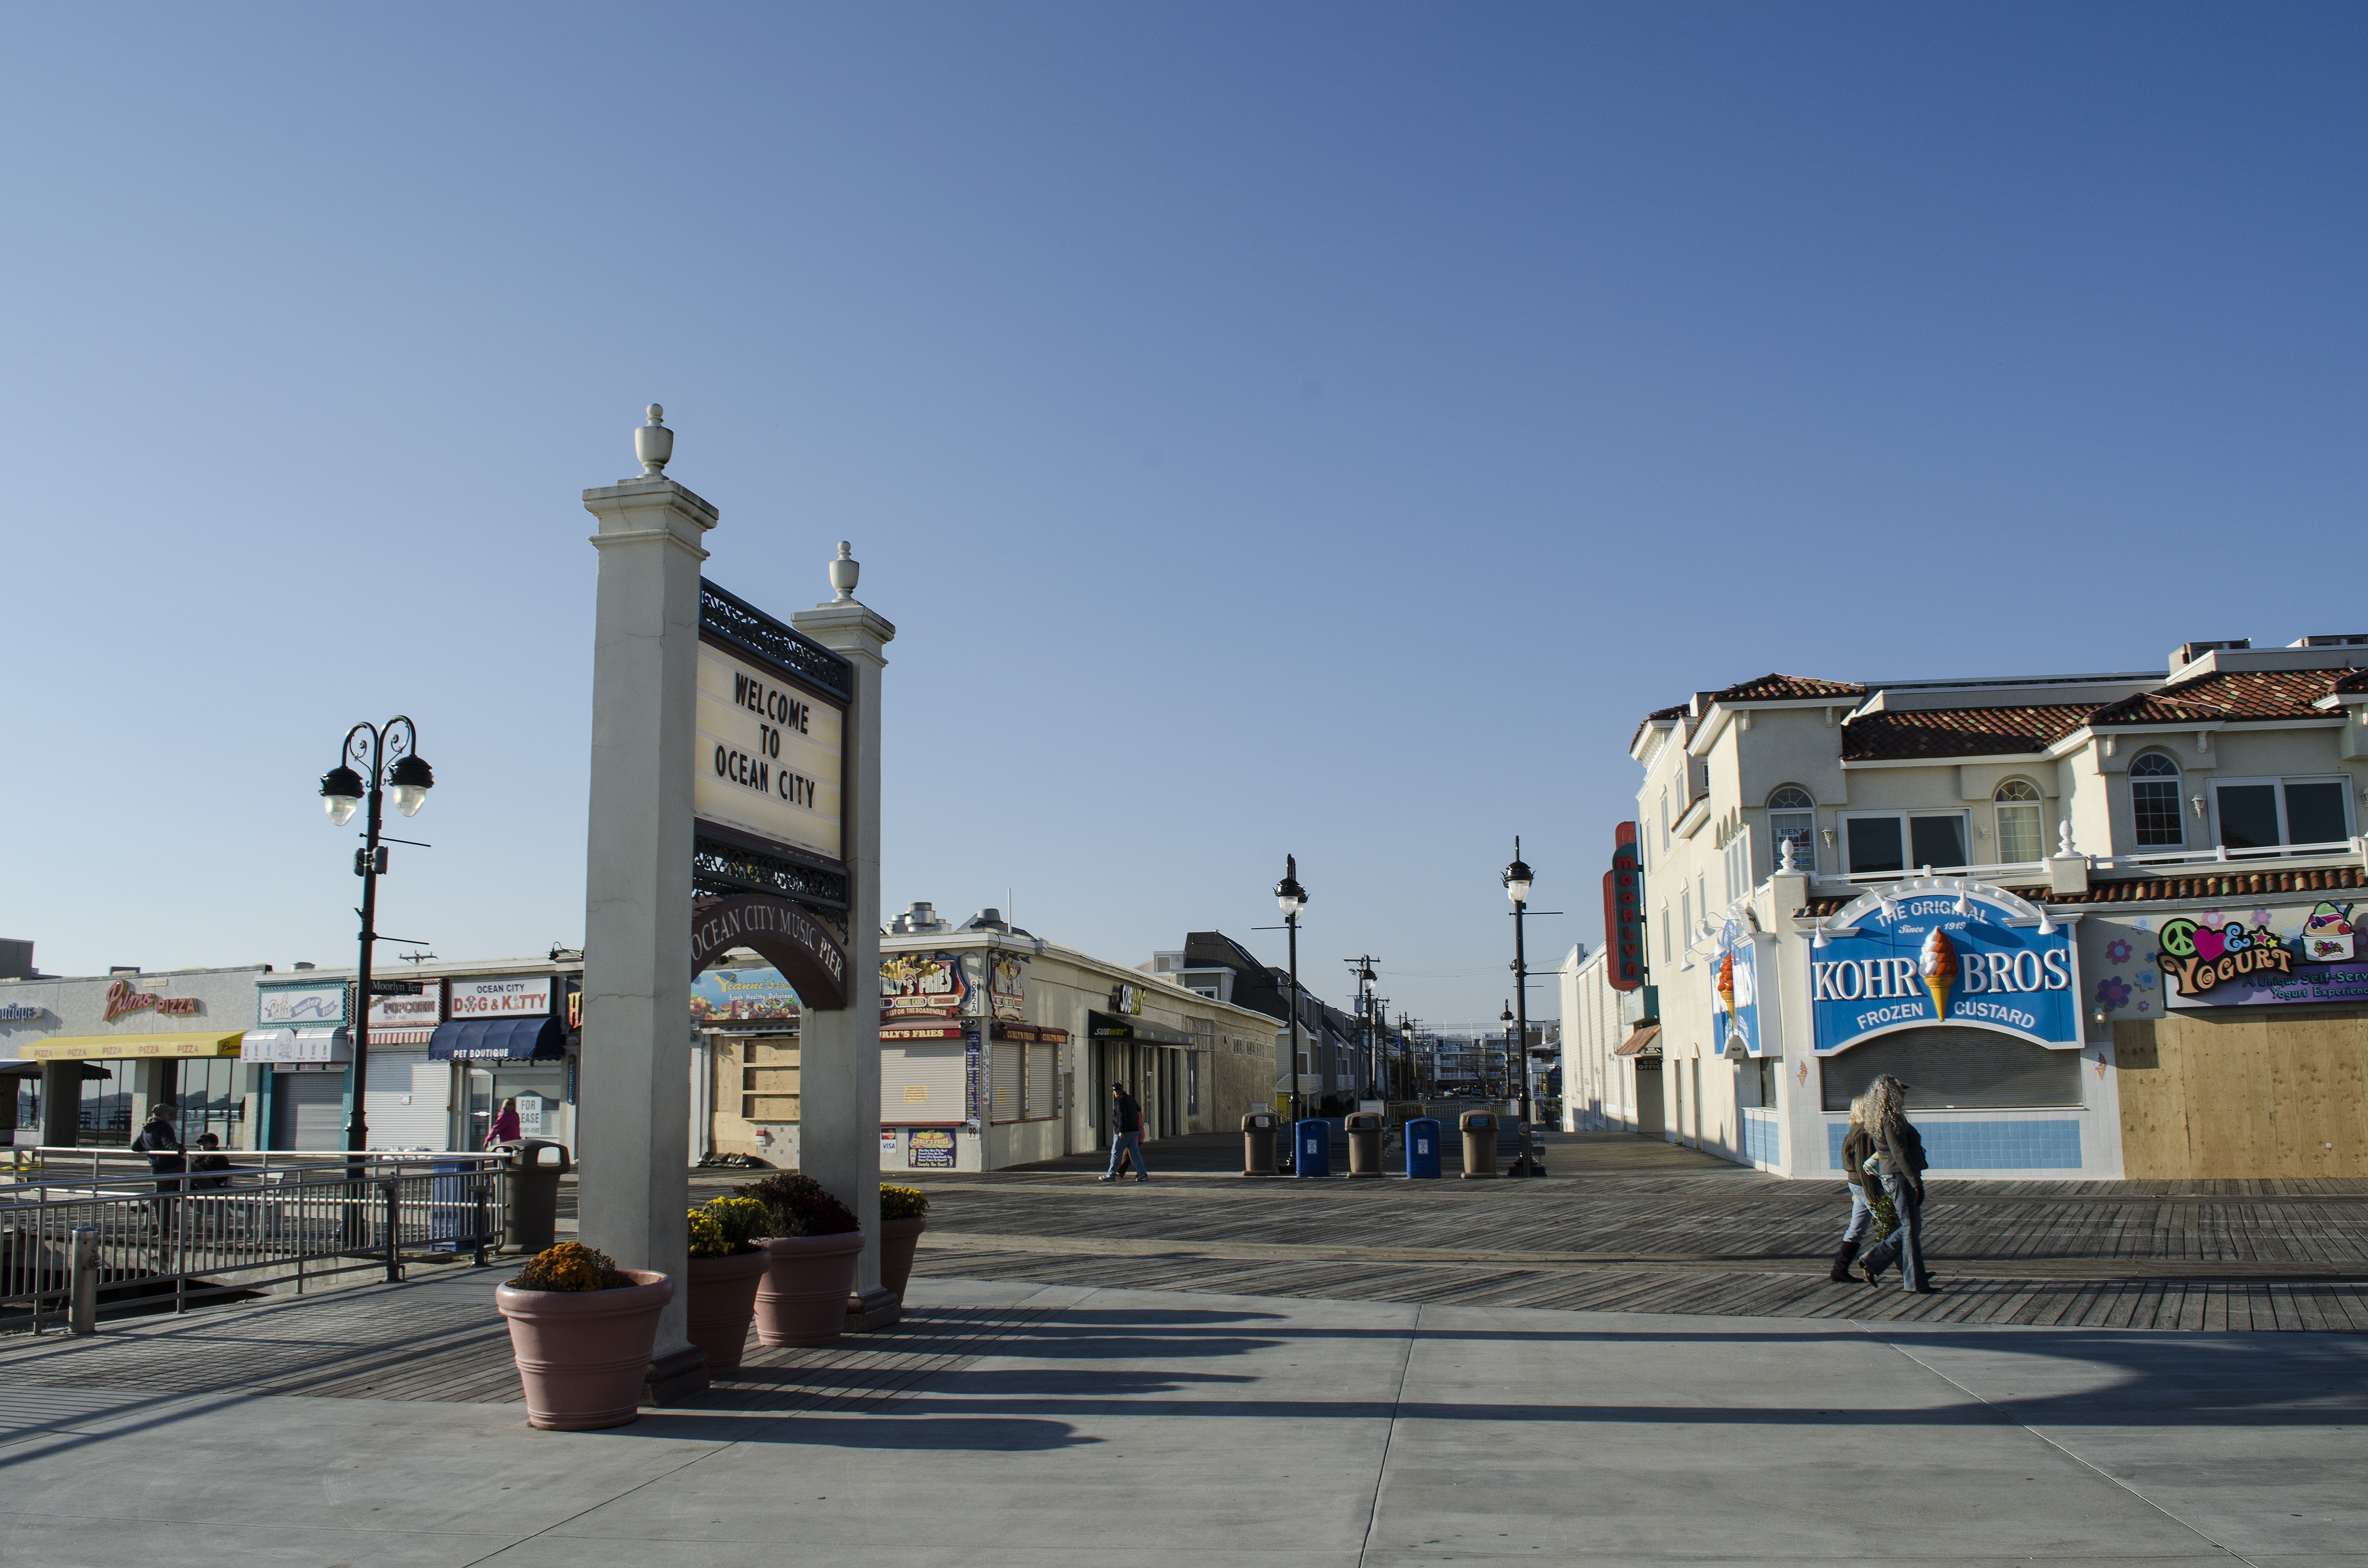
beach, ocean, pedestrian, boardwalk, road, street, town, city, walkway, downtown, travel, transport, vehicle, plaza, tourism, new, town square, atlantic, jersey, new jersey, ocean city, human settlement